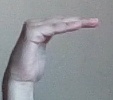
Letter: haa